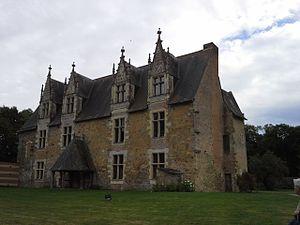
Logis du Château de Mortiercrolles